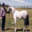
Label: horse